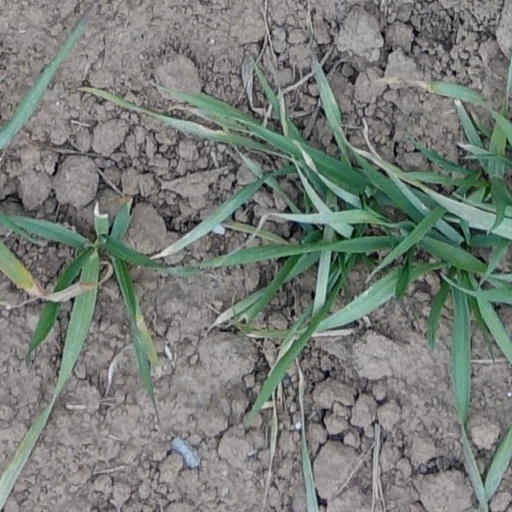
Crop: wheat